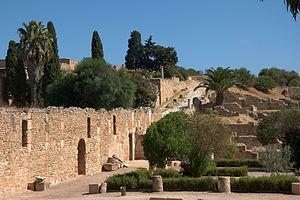
Cette liste des monuments classés du gouvernorat de Tunis est une liste des monuments historiques et archéologiques protégés et classés du gouvernorat de Tunis établie par l'Institut national du patrimoine de Tunisie.
La colline de l'odéon est un espace situé au nord-est du site archéologique de Carthage en Tunisie. Cette colline est le site de nombreux vestiges romains, dont ceux du théâtre et de l'odéon. Dans son prolongement se situe le parc des villas romaines qui permet au visiteur de déambuler dans un quartier de la ville antique en grande partie dégagé. Le parc comporte en particulier la villa de la volière, villa romaine la mieux conservée du site de Carthage, et une très belle mosaïque découverte à proximité du monument à colonnes, la mosaïque des chevaux, y a été déplacée.